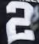
Number: 2